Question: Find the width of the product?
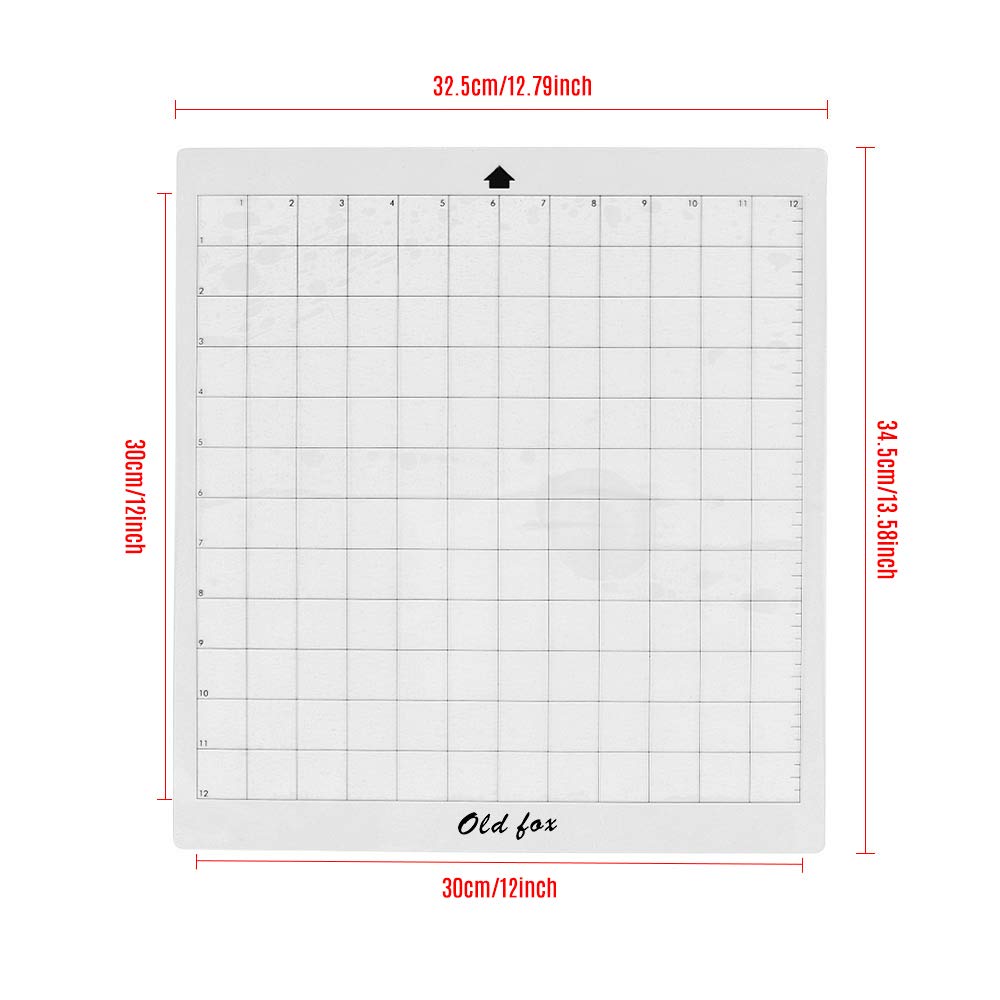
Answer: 32.5 centimetre